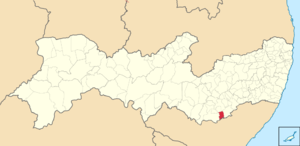
Lagoa do Ouro est une municipalité brésilienne située dans l'État du Pernambouc.